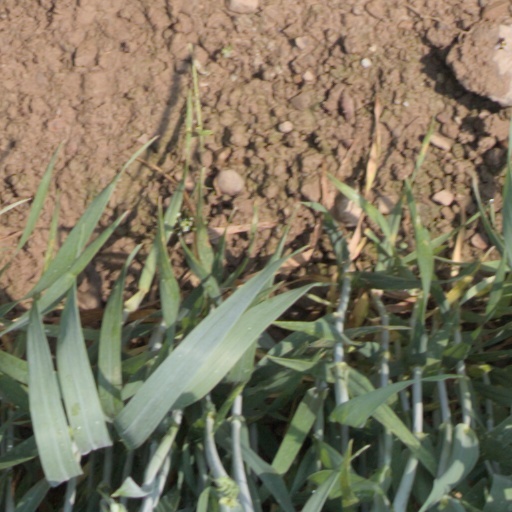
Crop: wheat